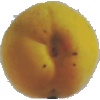
Label: Peach 2